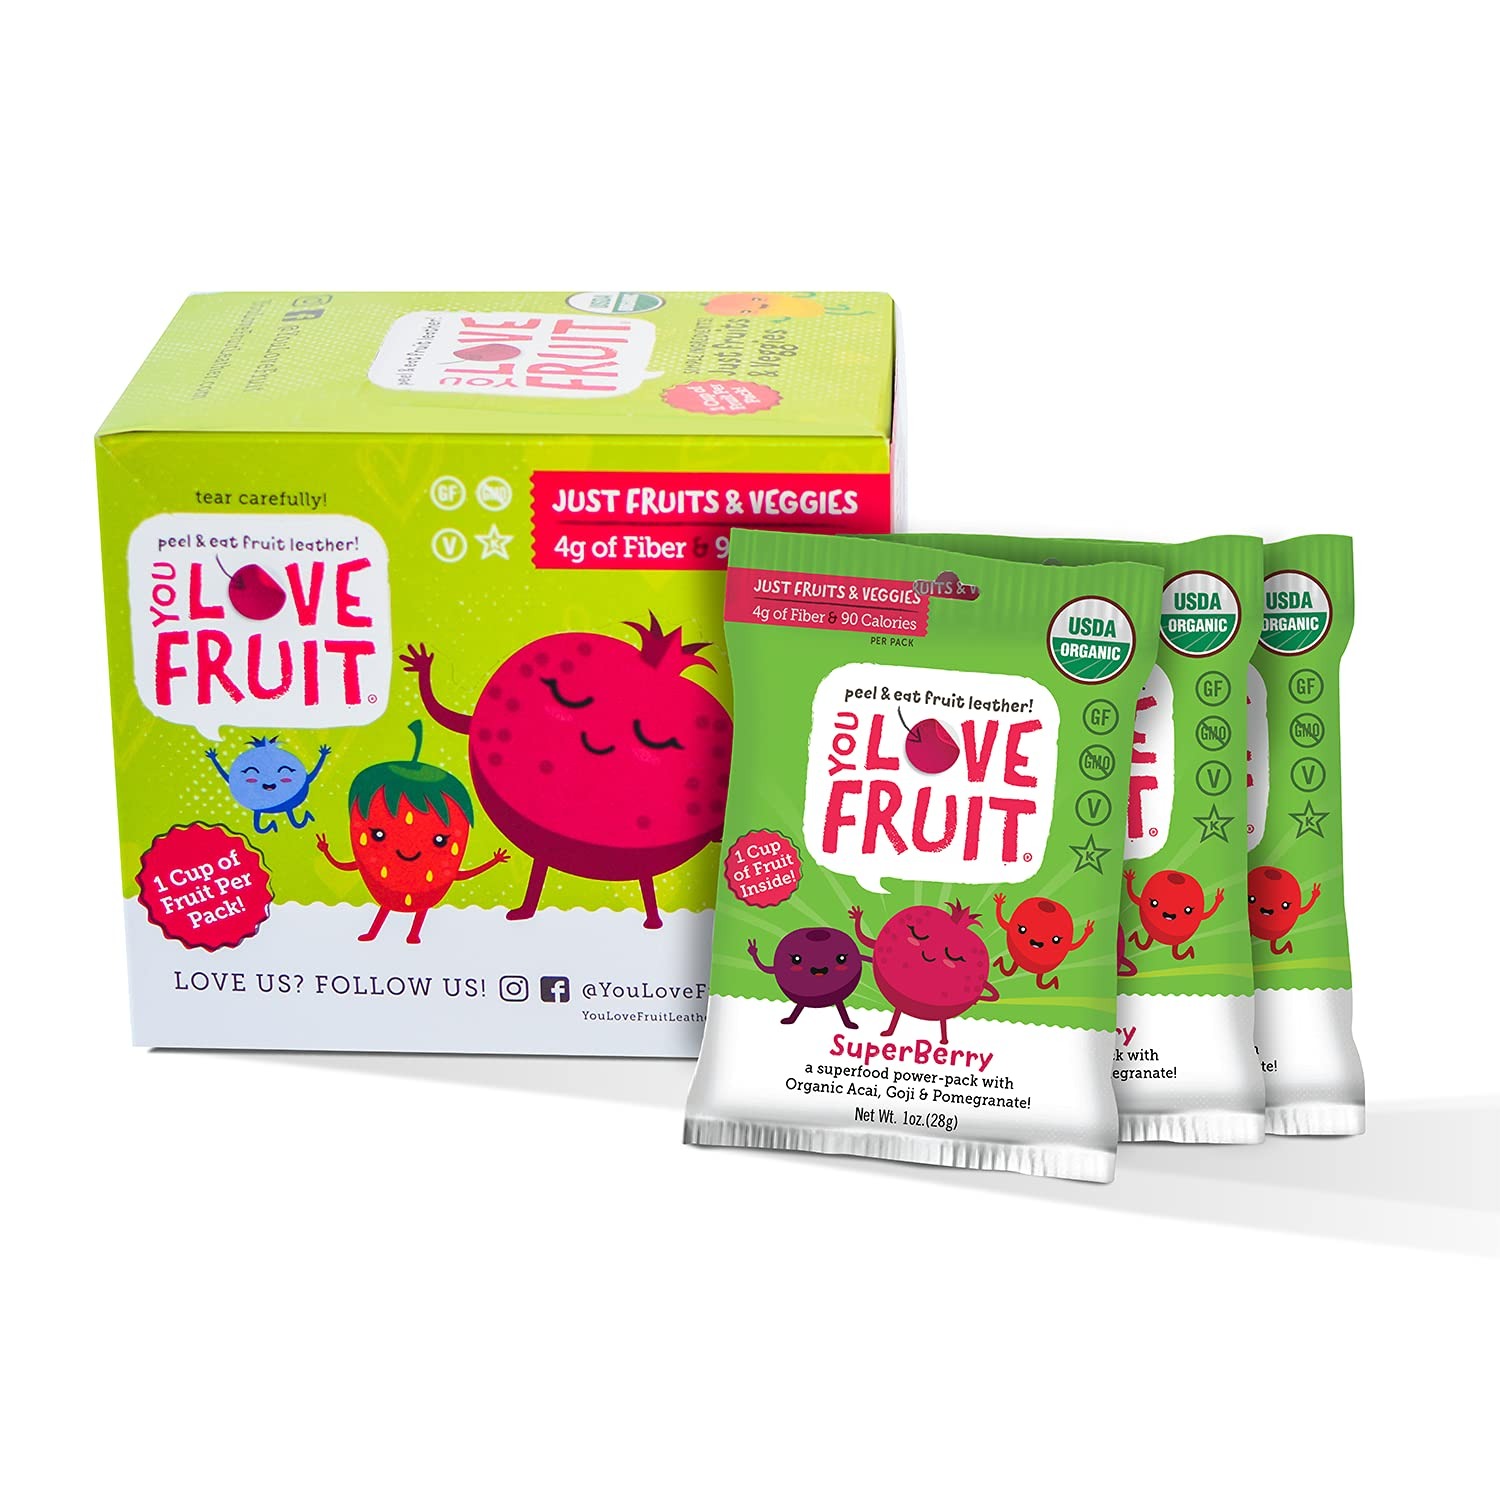
Item Name: YOU LOVE FRUIT – SUPERBERRY All Natural Fruit Snacks, Healthy Snack Pack, Real Fruit! Gluten Free, Non GMO, Vegan, Fiber packed, Low Fat, Kosher, Variety Pack, Great For Adding To Gift Box, 1.0 oz (Pack of 12)
Bullet Point 1: ALL NATURAL FRUIT SNACKS: These low carb/low fat snacks are Certified Organic and naturally Vegan and Gluten-Free. And with so much variety to choose from (several yummy flavors), you’ll want to buy this healthy snack in bulk! It won’t be long before these fruit snacks claim their spot as your favorite low-carb snack. Healthy snacking never tasted so good! Great for adding to a gift box! Awesome snacks for adults and kids!
Bullet Point 2: CERTIFIED ORGANIC AND GLUTEN FREE: Not only are these fruit snacks certified non GMO, organic and gluten free, but they’re naturally vegan, nut free and kosher, making them the best choice for anything from children’s snacks to office snacks. Because they fit well with so many dietary restrictions, these low-calorie snacks are ideal for all needs. Whether you’re looking for AIP snacks, vegetarian or kosher snacks, you’ve found the ideal fit.
Bullet Point 3: REALLY REAL INGREDIENTS: If you’re looking for REAL FRUIT snacks, you’ve found ‘em. There’s no guesswork here. We take tree-ripened fruits grown in our very own orchards and use a simple yet effective process to preserve all the goodness and nutrition. NO added sugars, starches or waxes. That’s why they fit the bill as ideal paleo snacks or perfect pregnancy snacks. And for those in-the-know, they also make great snacks!
Bullet Point 4: NUTRITIOUS AND DELICIOUS: Wanna hear an earth-shattering secret? High-fiber health snacks really can taste divine! Packed with vitamin C, fiber and energy, these yummy superfood snacks are as delicious as they are nutritious. And because we use a mango base, each snack is also rich in vitamins A,C and E with iron and flavonoids. And they’re super-portable, so they make great camping snacks!
Bullet Point 5: MOUTH-WATERING VARIETY: Several yummy flavors to choose from, all with a mango base that's higher in fiber, lower in sugar and higher in vitamins than apple puree! These superfood packs truly are the best snacks for adults and kids. And this bulk pack is ideal for any time you need healthy variety snacks!
Bullet Point 6: This fruit leather is a potential choking hazard, not suitable for the children under 3 years old.
Product Description: Choose the healthy snack kids love! These real-fruit snacks are so much better than the fruit rolls and fruit bars of the olden days. In fact, you’ll find our fruit leathers to be hearty, fiber-packed and extremely satisfying. It’s true that kids love our fruit snacks, but parents and adults may love them even more. These all natural low carb/low fat snacks are a hit with all age groups. Great for adding to a gift box! Real snacks made with real food When we say we can vouch for the authenticity of this healthy food, we mean it. In each pack, you’ll find the very literal fruits of our labor. And it comes from tree-ripened fruits that are grown in and picked from our very own orchards. NO added sugars, starches or waxes. So if you’re looking for paleo snacks look no further. Taste the difference mango makes So many fruit snacks on the market are made with an apple base, but we’ve decided to take a different path. And if you’re wondering why, it’s because mango is higher in fiber, lower in sugar and higher in vitamins than apple puree. It’s also incredibly delicious for camping trips! Try any variety of these high-fiber gluten free snacks and you’re sure to agree. Mouth-watering flavors In this bulk healthy snack pack, you’ll find all the flavors your tastebuds desire. Each variety pack includes superfood ingredients like apple, passion fruit, super berry, kiwi berry, mango, mango coconut, cherry mango. You’ll want to taste every one of these healthy snacks! Ideal for anyone on snack duty Whether you’re tasked to pick up kids snacks for your child’s school function or office snacks for a group that includes paleo, kosher and vegan friends, YOU LOVE FRUIT has you covered. Because these healthy snacks are all natural, vegan, nut-free, gluten free, kosher and certified organic, you can bring our fruit leathers anywhere with confidence. So whether you need paleo snacks, pregnancy snacks or camping snacks, this fruit snack has you covered!
Value: 12.0
Unit: Ounce

Price: 6.99